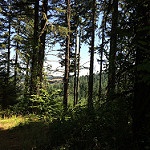
Label: forest